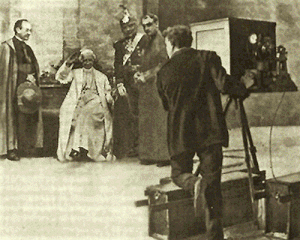
En avril-mai 1898, l'Anglais William Kennedy Laurie Dickson de l'American Mutoscope &amp
La caméra Mutagraphe est un appareil de prise de vues cinématographique argentique à grand format, mis au point en 1897 par la société American Mutoscope and Biograph Company. Elle est inséparable du procédé de visionnement individuel Mutoscope qui a fait de cette société l'une des plus importantes société de production de la première décennie du XXᵉ siècle.